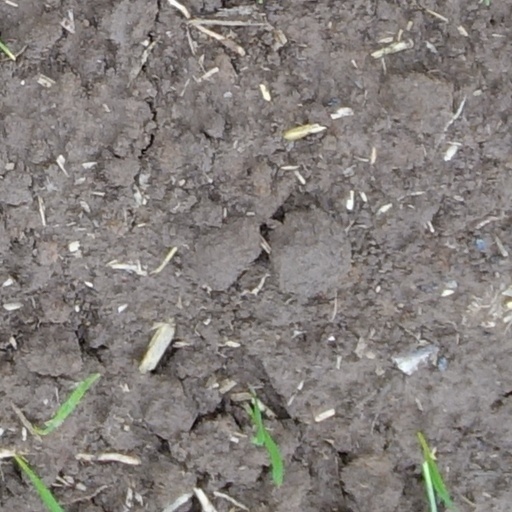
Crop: wheat